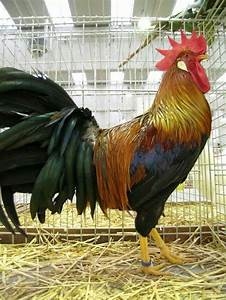
Label: chicken